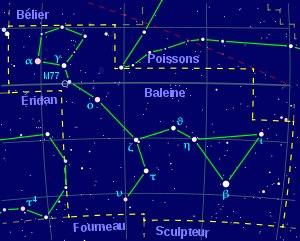
NGC 1090 est une galaxie spirale barrée située dans la constellation de la Baleine à environ 126 millions d'années-lumière de la Voie lactée. Elle a été découverte par l'astronome germano-britannique William Herschel en 1785.